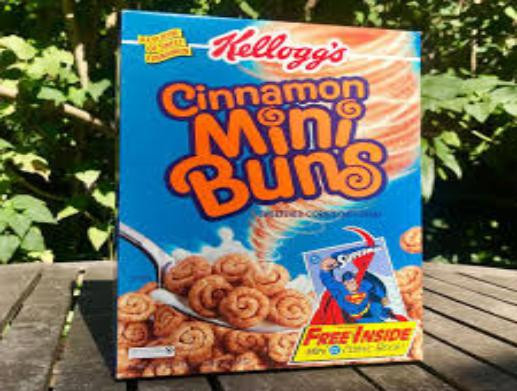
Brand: Cinnamon Mini-Buns
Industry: Food